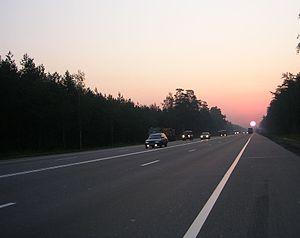
La route Magistrale M7 est une voie de communication importante de Russie, qui relie Moscou à Kazan et Oufa. Au-delà, la route continue vers Vladivostok.